Mitropa

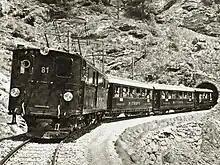
Bernina Express with Mitropa dining cars, 1928

After the war, CIWL was able to take over most routes in Central Europe, while Mitropa maintained most of its routes within Germany and Austria as well as routes to the Netherlands, Scandinavia and Switzerland. From 1928 the company ran diner cars on the Bernina and Rhaetian Railway lines as well as on the pullman coaches of the "Rheingold" luxury train competing with the CIWL "Edelweiss" service. Mitropa also catered "Donaudampfschiffahrtsgesellschaft" passenger ships and the Baltic ferry link from Sassnitz to Trelleborg.